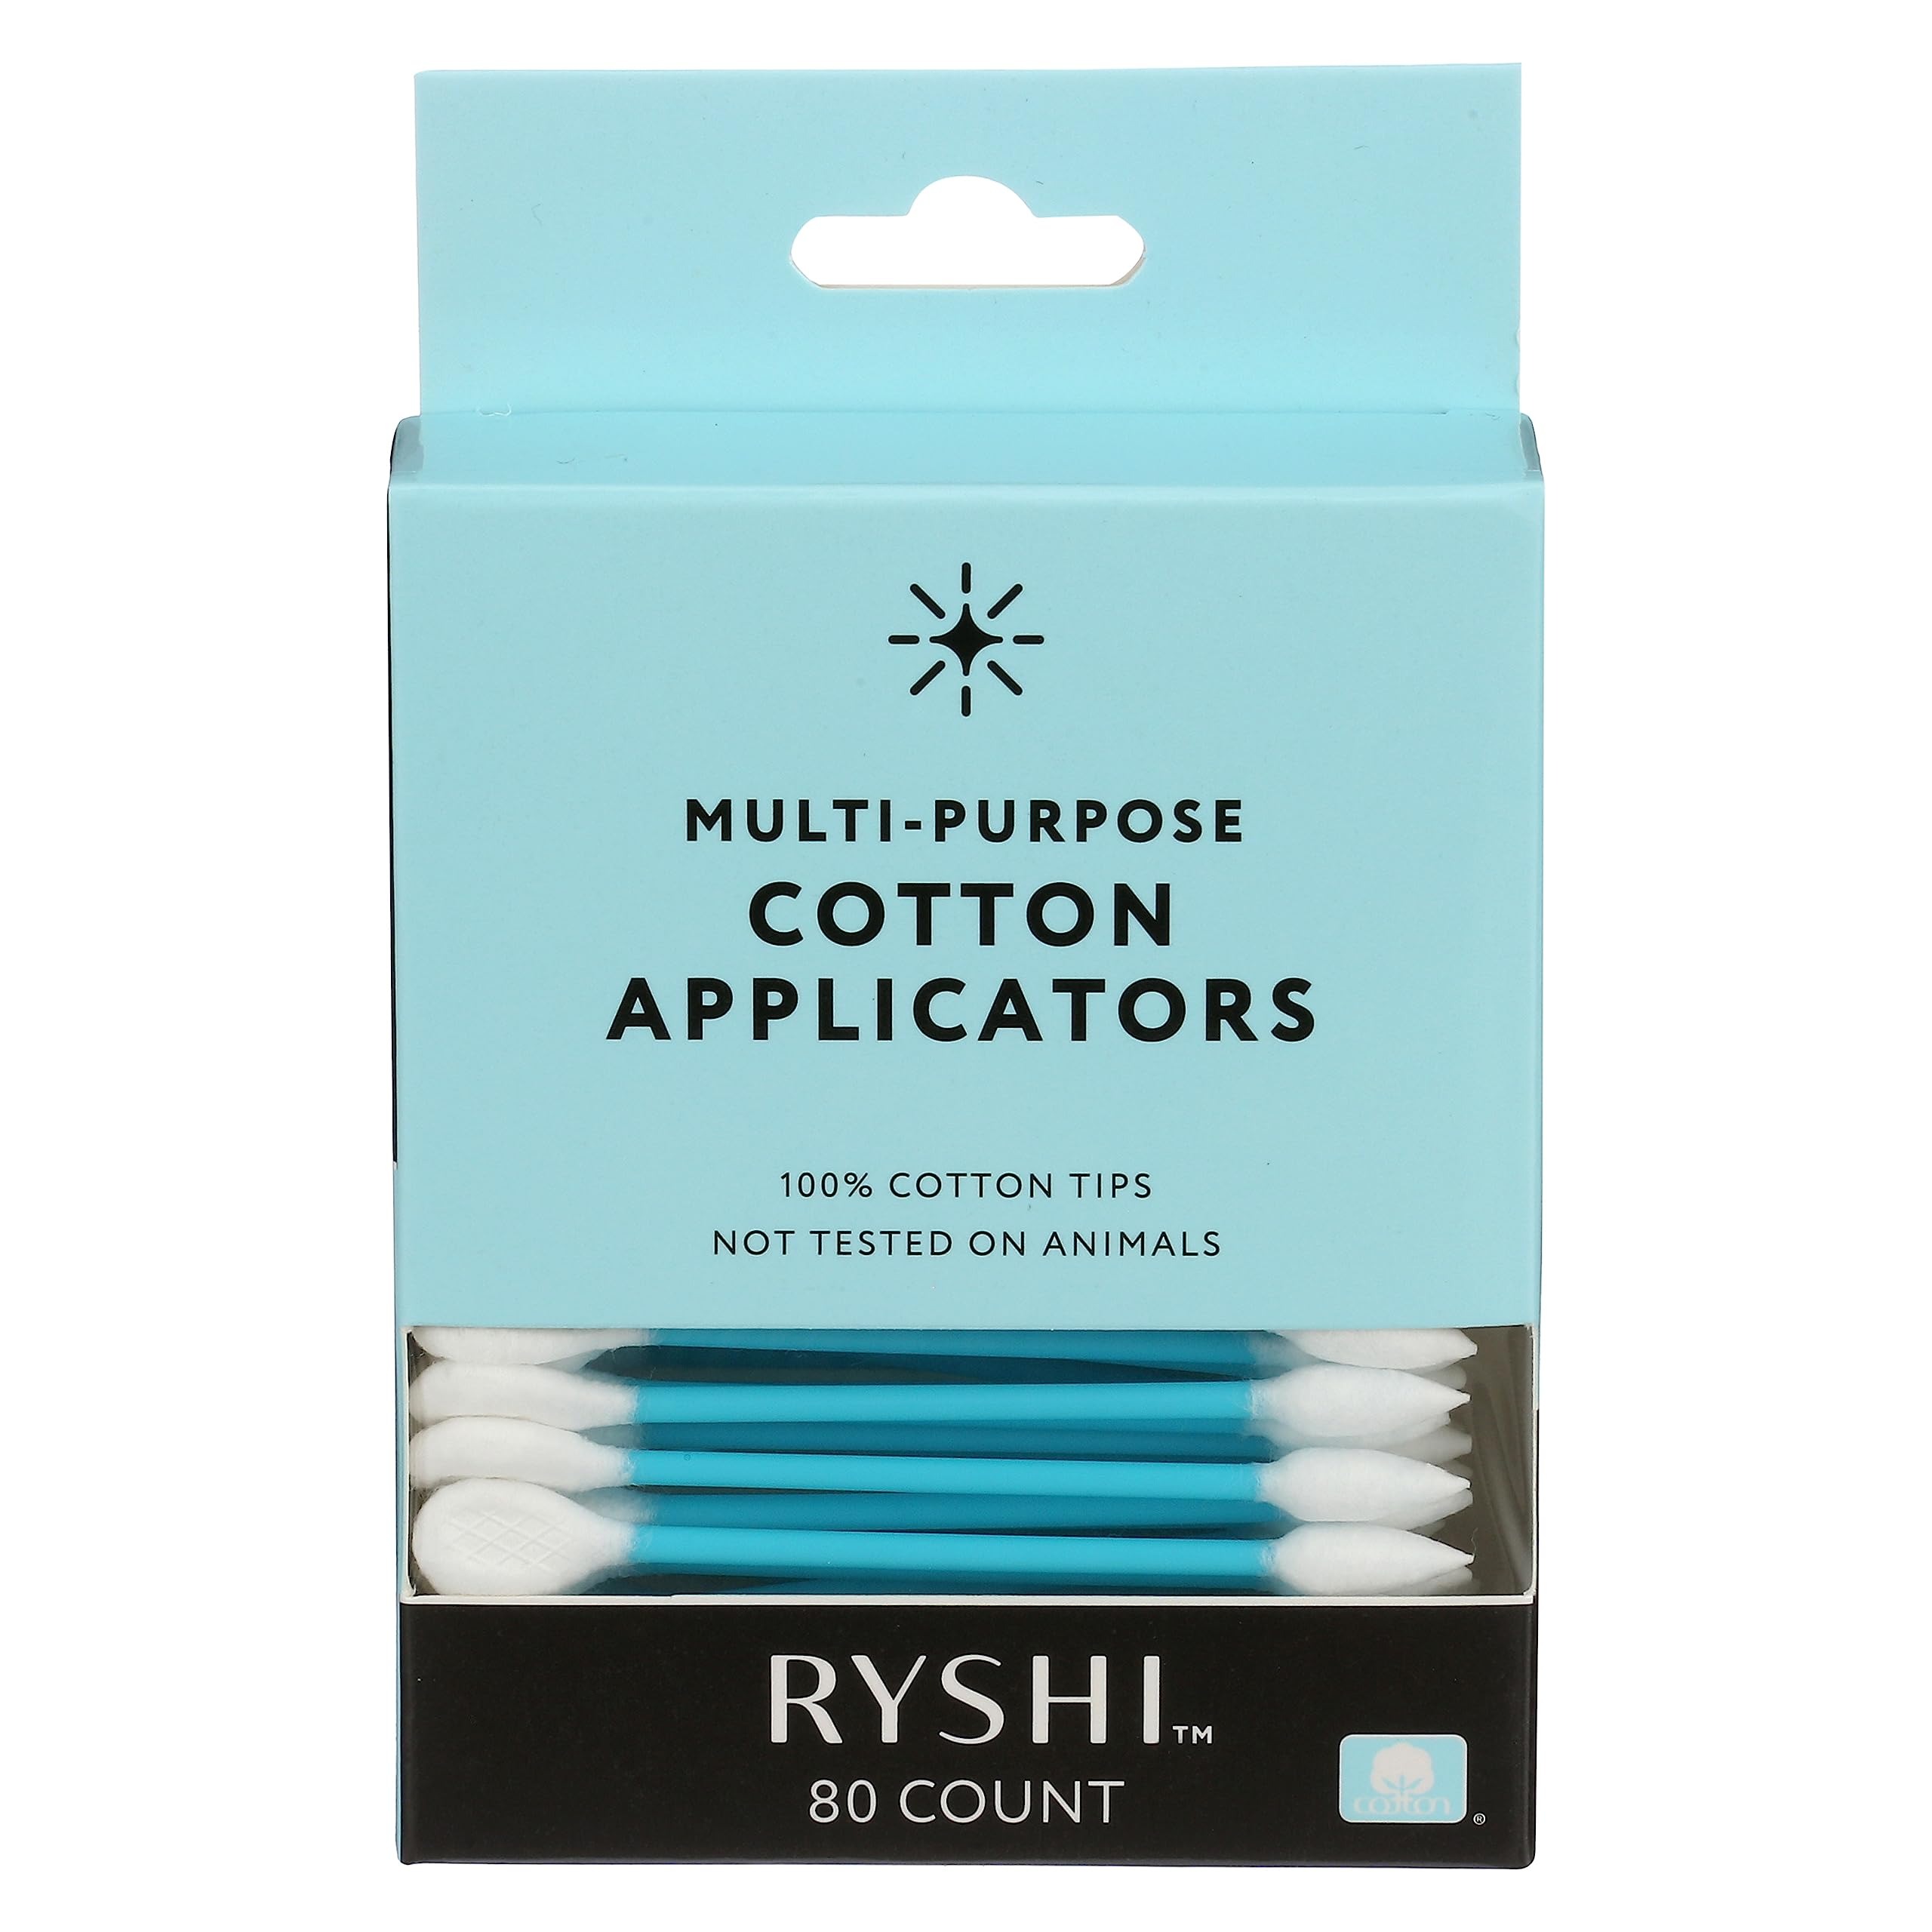
Item Name: Ryshi Cotton Swab - 80 ct
Product Description: Cotton Swabs
Value: 80.0
Unit: Count

Price: 1.99